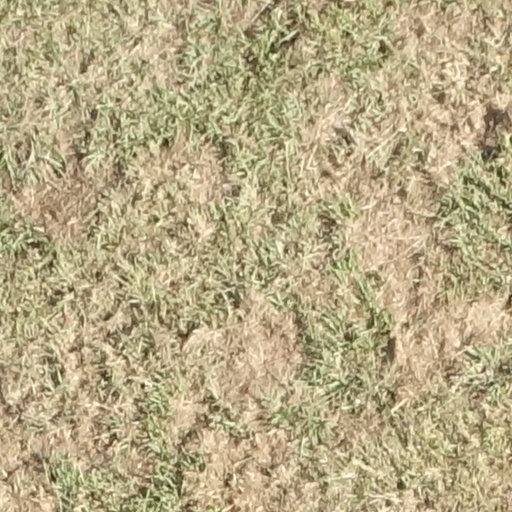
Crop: sorghum